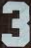
Number: 3